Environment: real
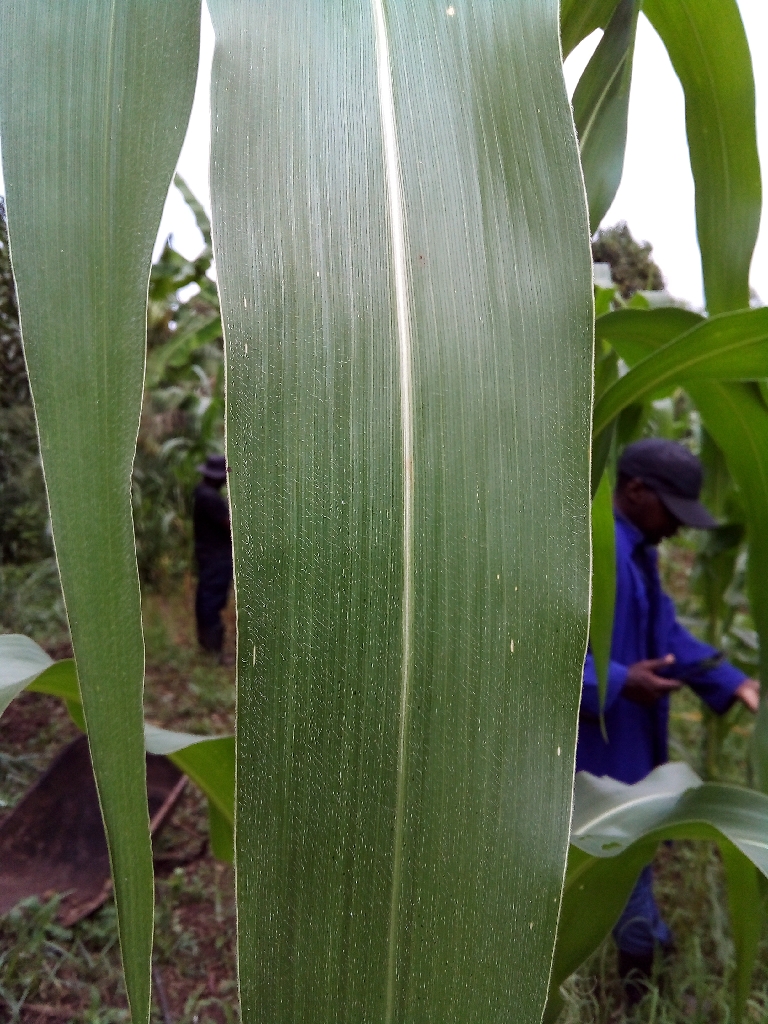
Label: healthy